Exes and OMGs

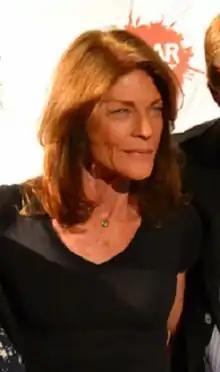
Meg Foster plays Carla Grunwald for the first and only time during the seventh season.

The episode was directed by Kimberly McCullough, her second credit as a director on the series, the first one being the thirteenth episode of the sixth season. The writing for the episode was handled by Charlie Craig, who served as writer on the second season, and returned as executive producer, co-showrunner and writer for the seventh season. This installment features the guest appearances of Brant Daugherty as Noel Kahn, Lindsey Shaw as Paige McCullers, Lulu Brud as Sabrina, Meg Foster as Carla Grunwald, John O'Brien as Arthur Hackett, Keith Szarabajka as Dr. E. Cochran, Sprague Grayden as Dr. Cochran, and Dalton Cyr as Luke.